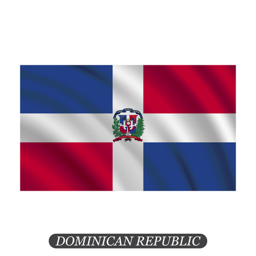
waving flag on a white background .